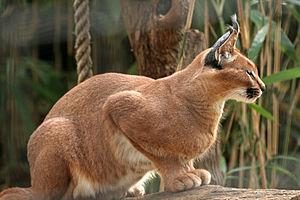
Un caracal au zoo national de Washington